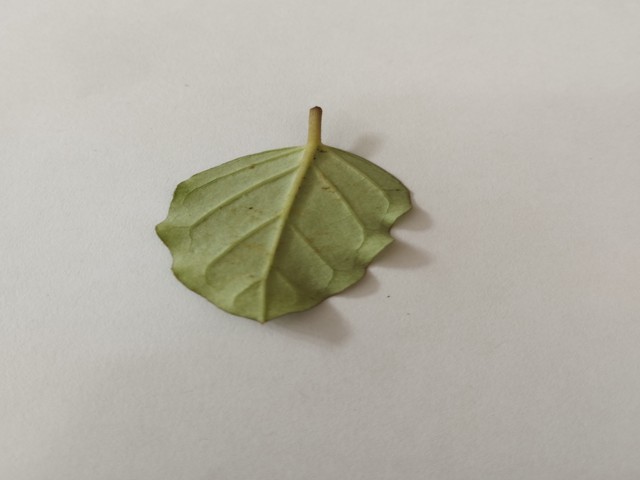
Plant: punarnava